Cultural Center of the Philippines Complex

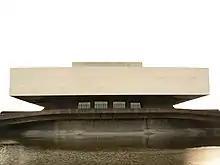
Façade of the Tanghalang Pambansa

The complex is bounded by Manila Bay to the north and west, the Philippine Navy headquarters to the northeast, Roxas Boulevard to the east, and Jose W. Diokno Boulevard to the south. It is divided into two zones: the Art Zone, and the Commercial and Entertainment Zone. It features several brutalist structures designed in the 1960s and 1970s by Leandro Locsin, such as the Tanghalang Pambansa, the Philippine International Convention Center, and the Sofitel Philippine Plaza Manila. Other landmarks in the complex include the Coconut Palace, the Manila Film Center, Star City amusement park, and Harbour Square.